Sabrina Fair

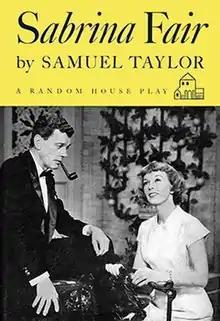
First edition 1954

Sabrina Fair (subtitled "A Woman of the World") is a romantic comedy written by Samuel A. Taylor and produced by the Playwrights' Company. It ran on Broadway for a total of 318 performances, opening at the National Theatre on November 11, 1953. Directed by H. C. Potter, with sets and lights designed by Donald Oenslager, it starred Margaret Sullavan and Joseph Cotten, with Cathleen Nesbitt, John Cromwell, and Russell Collins in major supporting roles.